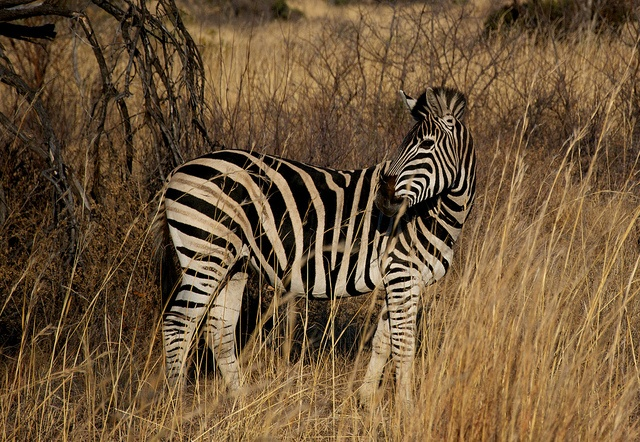
Zebra moving through tall browned grass by tree
A zebra standing amongst tall, dry grass during the day
the cute little zebra standing in tall dry brush
A zebra standing in the wilderness in tall grass.
A zebra that is standing in the grass.